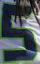
Number: 5